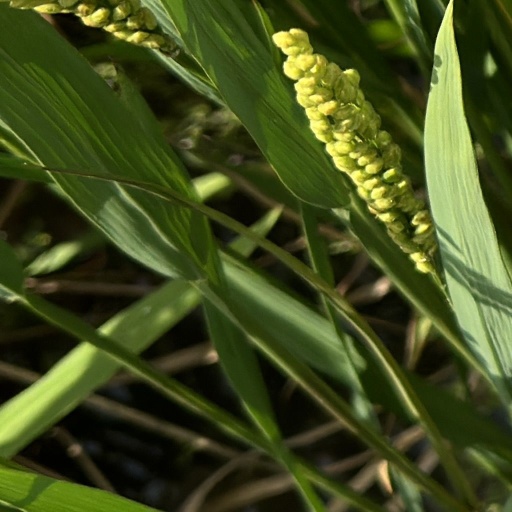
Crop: rice